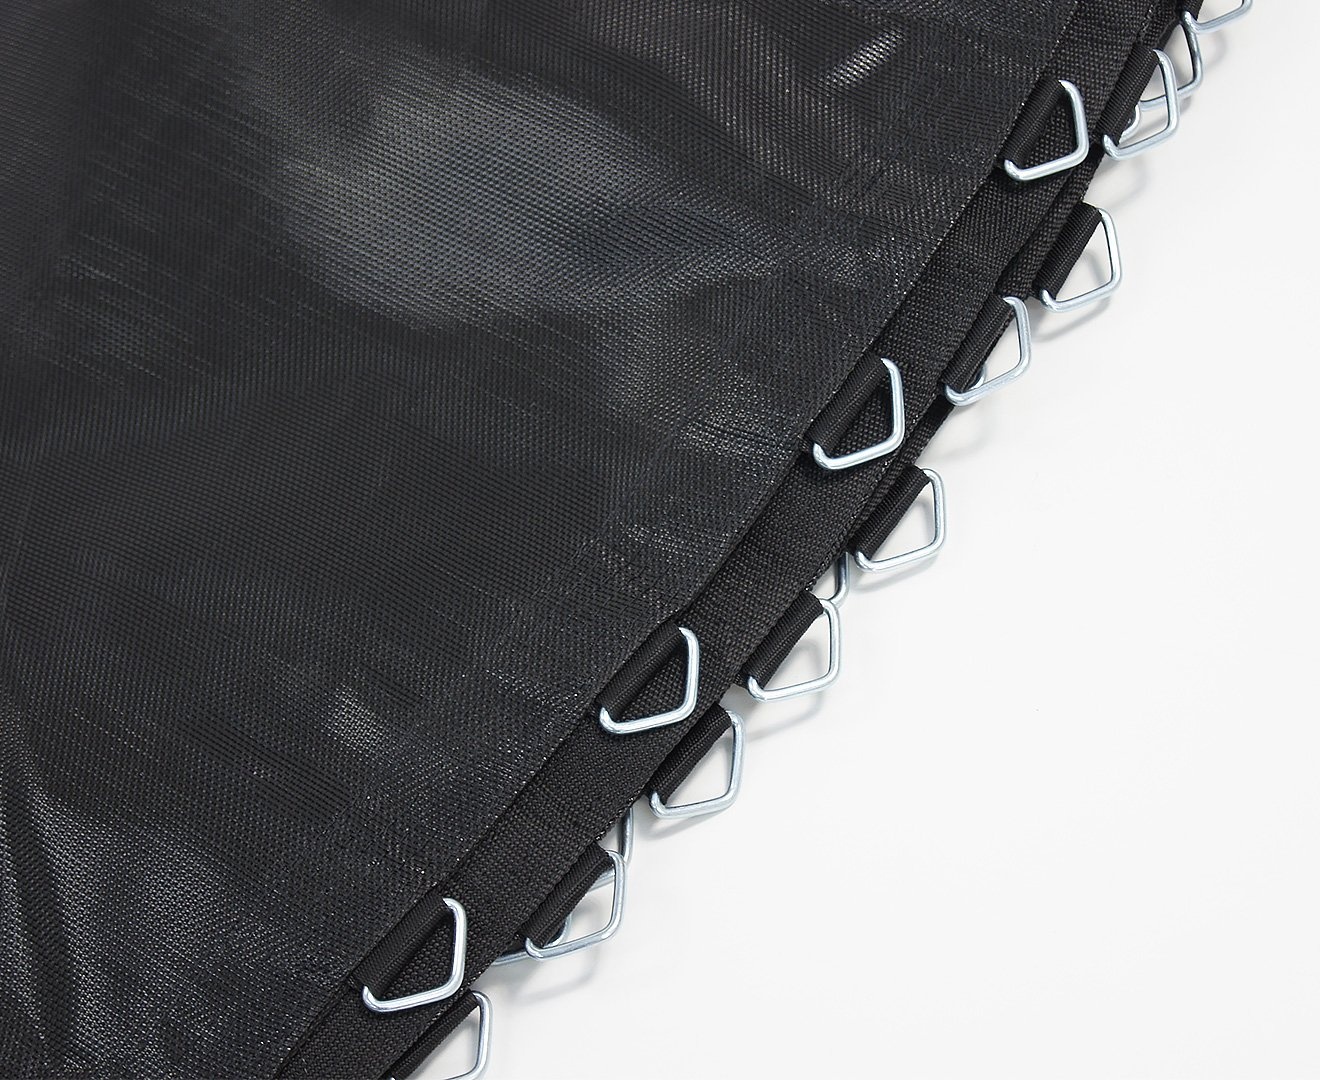
8ft Replacement Trampoline Mat Round Outdoor Spare Parts
These mats are manufactured using the highest strength polypropylene mat fabric. This gives a very high strength while still allowing the mat to 'breathe' with lower air resistance for better bounce, this design greatly reduces air resistance, especially on the rebound! Anti-Graze: These mats are hot-rolled after weaving to give the mat a smooth feel. This reduces the skin-grazing effect experienced on many other cheaper quality mats. 8-Stitch rim: These mats are built to last, with a durable, strong 8-stitch seam around the outer edge which will survive the toughest punishment you throw at it for years without coming undone! IMPORTANT: ensure your trampoline uses the same number and size of springs, springs are not included. Spring length is measured without the spring stretched. FEATURES: Anti-Graze rolled finish UV-Proof polypropylene 8-Stitch outer seam Galvanised steel spring loops SPECIFICATIONS: Brand: Kahuna Material: Polypropylene Size: Suit 8 ft Number of Springs: 48 required Spring Length: 135mm required Colour: Black Diameter: 202cm CONTENTS: 1 x Replacement mat
Brand: DD240DROPSITE
Category: Toys & Games > Outdoor Play Equipment > Trampoline Accessories